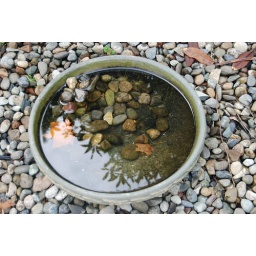
Rocks in bird bath